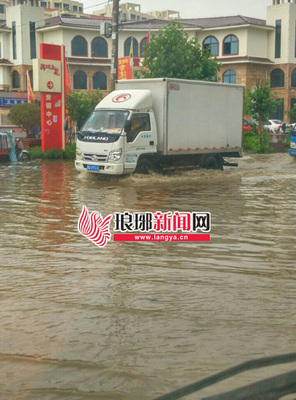
Weather: rain or strom